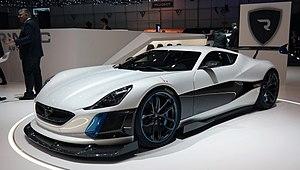
Salon international de l'automobile de Genève 2016
L'édition 2016 du Salon international de l'automobile de Genève s'est tenue du 3 au 13 mars 2016 à Genève. Il s'agit de la 86ᵉ édition internationale de ce salon, organisé pour la première fois en 1905.
Rimac Automobili est un constructeur automobile croate fondé en 2009 et spécialisée dans les voitures électriques. La société est installée à Sveta Nedelja, près de Zagreb, elle porte le nom de son fondateur, Mate Rimac.